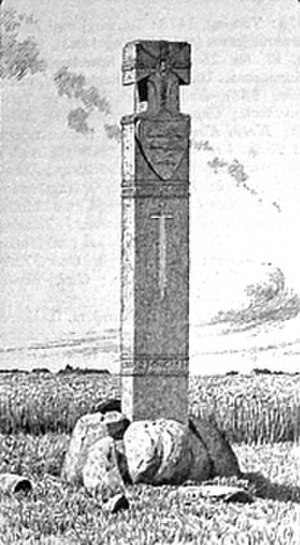
Thorning Sogn
Thor Langes monument til minde om Slaget på Grathe Hede.
Thorning Sogn er et sogn i Ikast-Brande Provsti. Sognet ligger i Silkeborg Kommune. Indtil Kommunalreformen i 2007 lå det i Kjellerup Kommune, og indtil Kommunalreformen i 1970 lå det i Lysgård Herred.